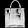
Label: Bag